Lycian language

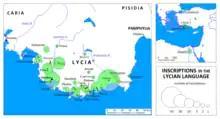
Map showing places where Lycian inscriptions have been found.

The Lycian alphabet consists of about 29 signs, many of them reminiscent of the Greek alphabet: